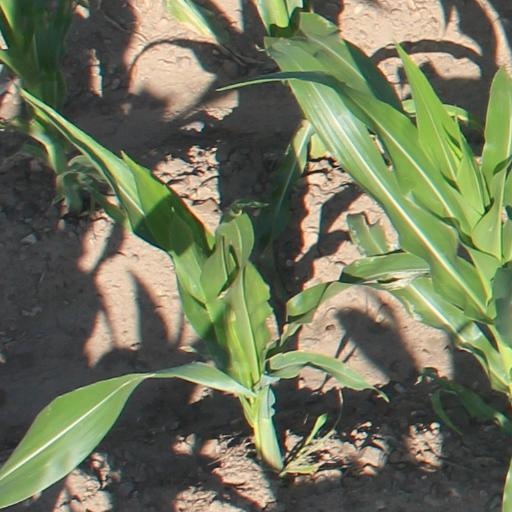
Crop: maize; corn